A. J. Jiménez

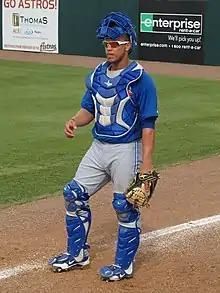
Jiménez with the Toronto Blue Jays in 2012

Antonio Jamil Jiménez (born May 1, 1990) is a Puerto Rican former professional baseball catcher, who played in Major League Baseball (MLB) for the Texas Rangers.